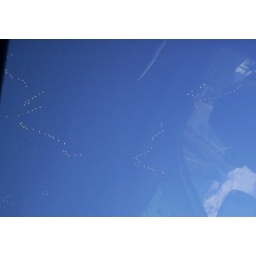
White birds form vees in a blue sky